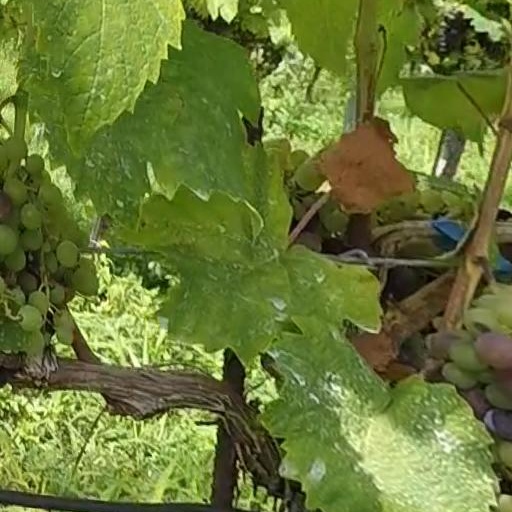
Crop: grape